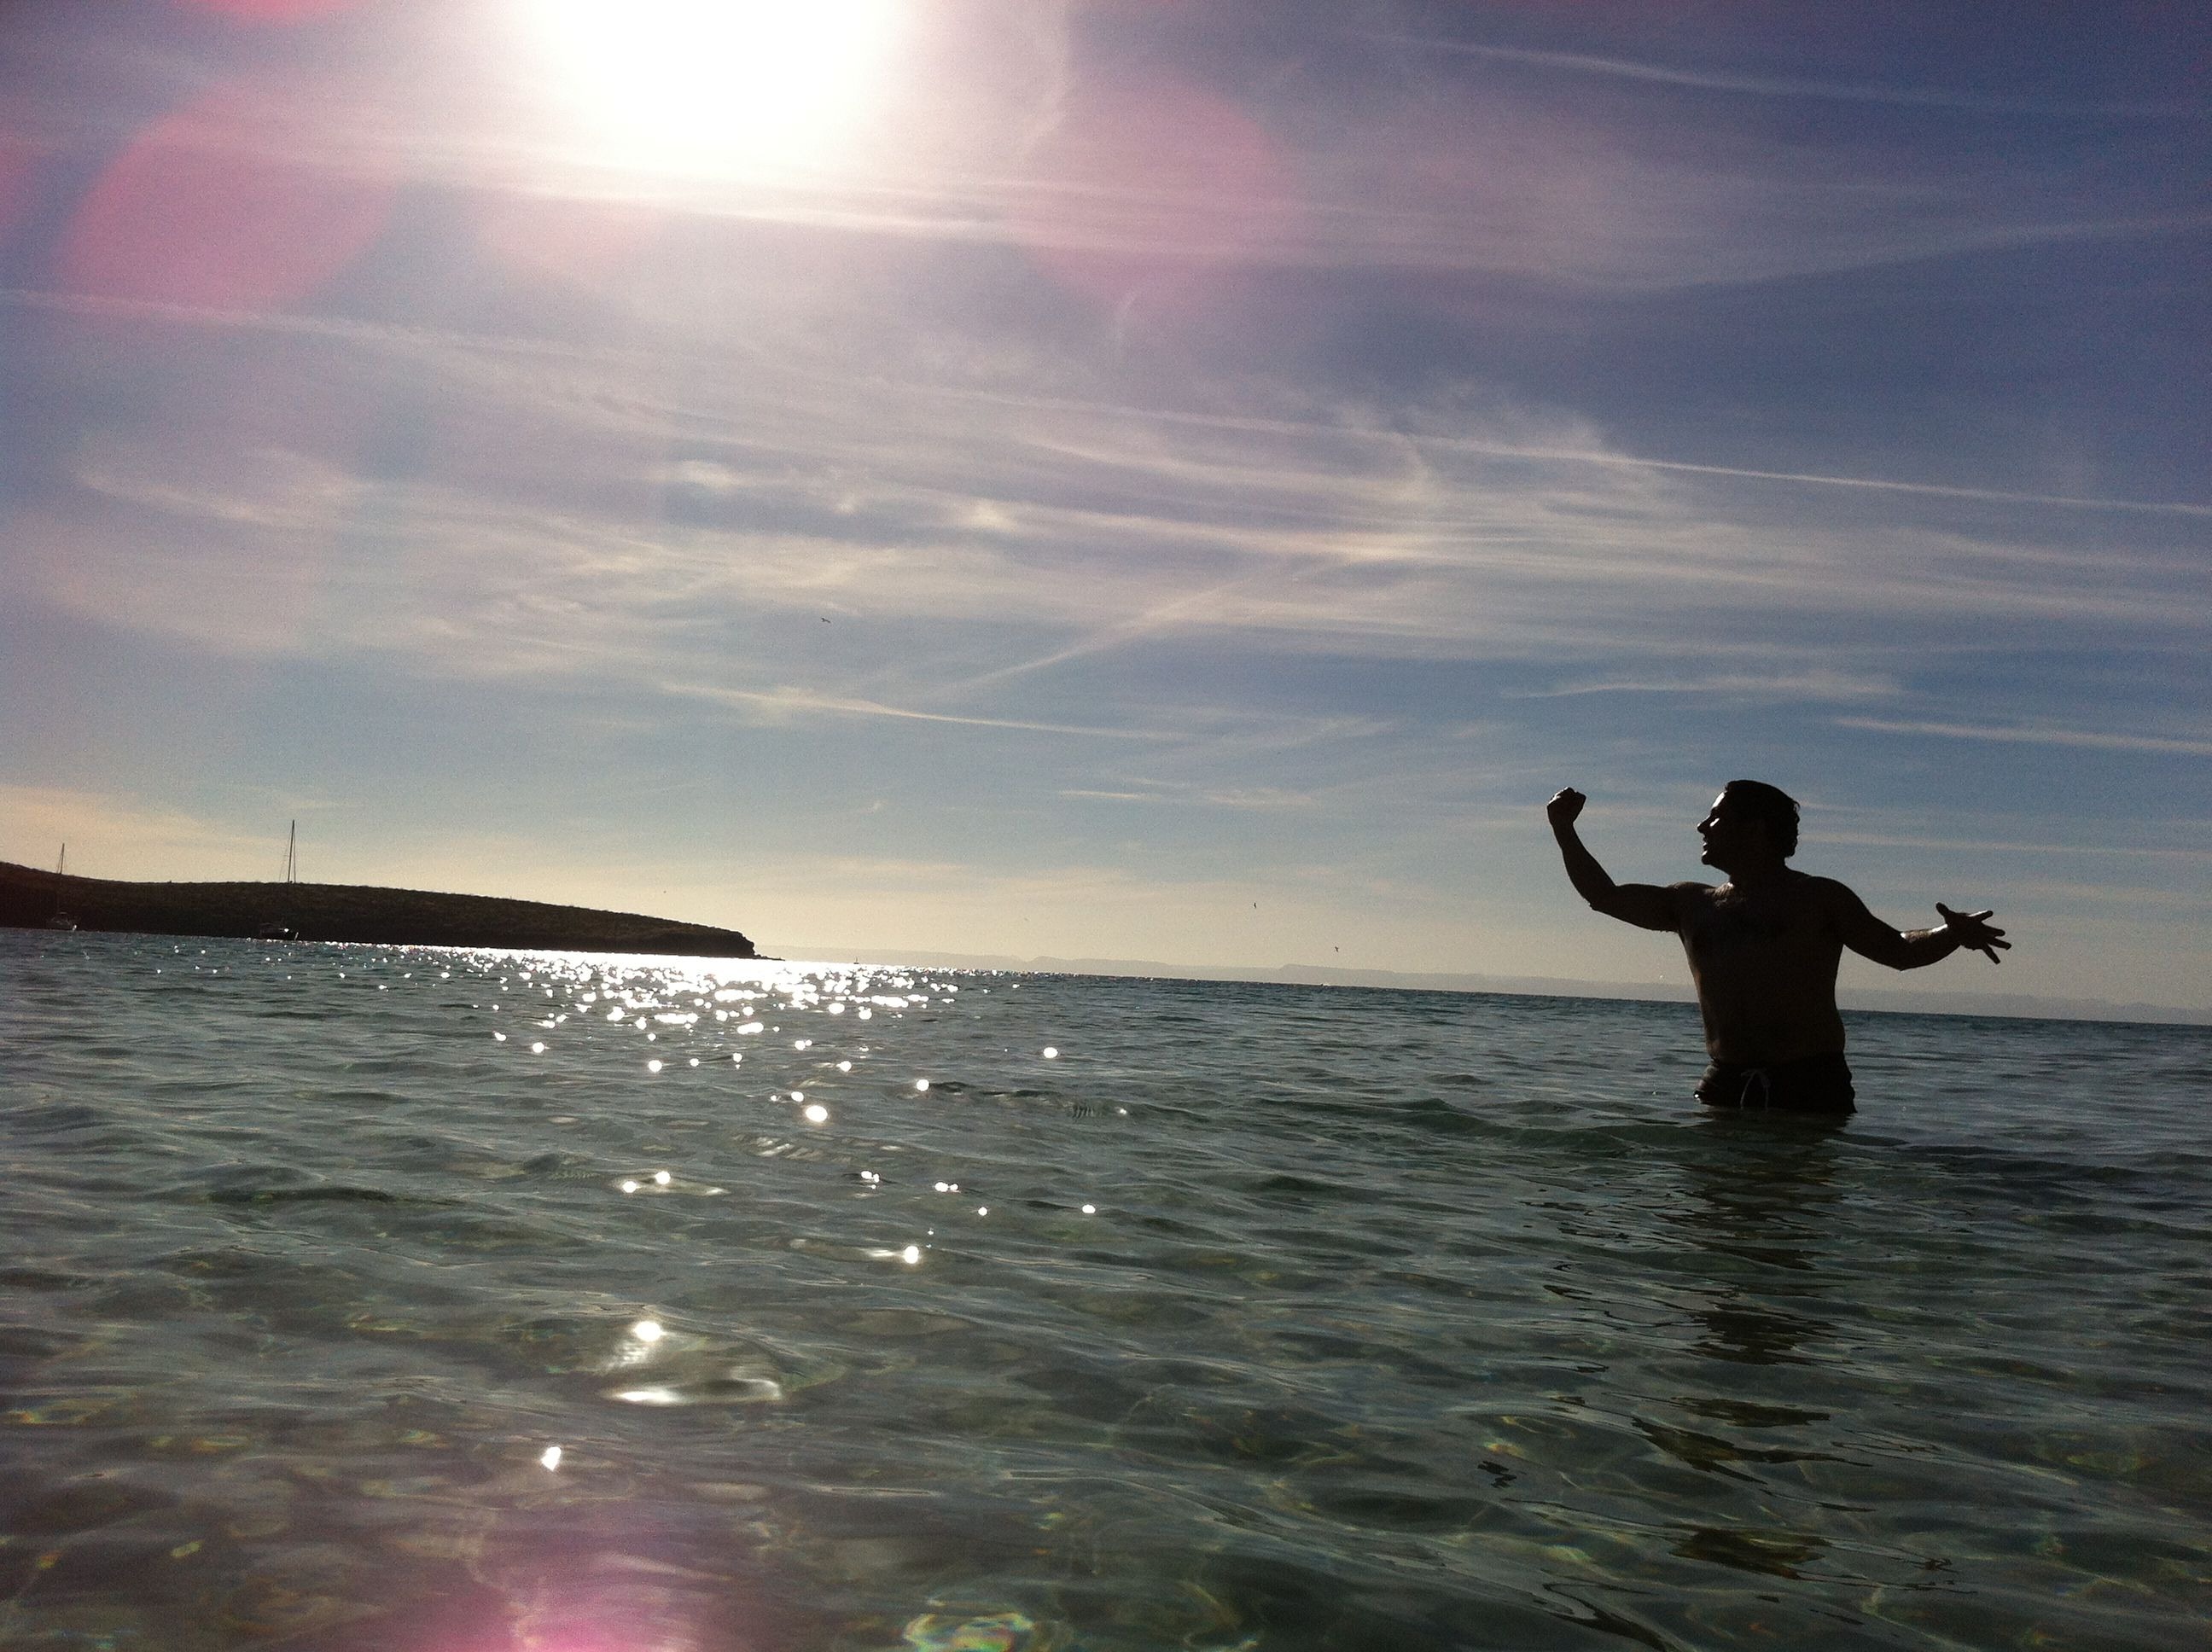
beach, sea, coast, ocean, horizon, cloud, sunrise, sunset, sunlight, shore, wave, jump, dusk, evening, paddle, reflection, peace, bay, boating, mexico, pacific, i, sloop, los cabos, padilla, beach oseano